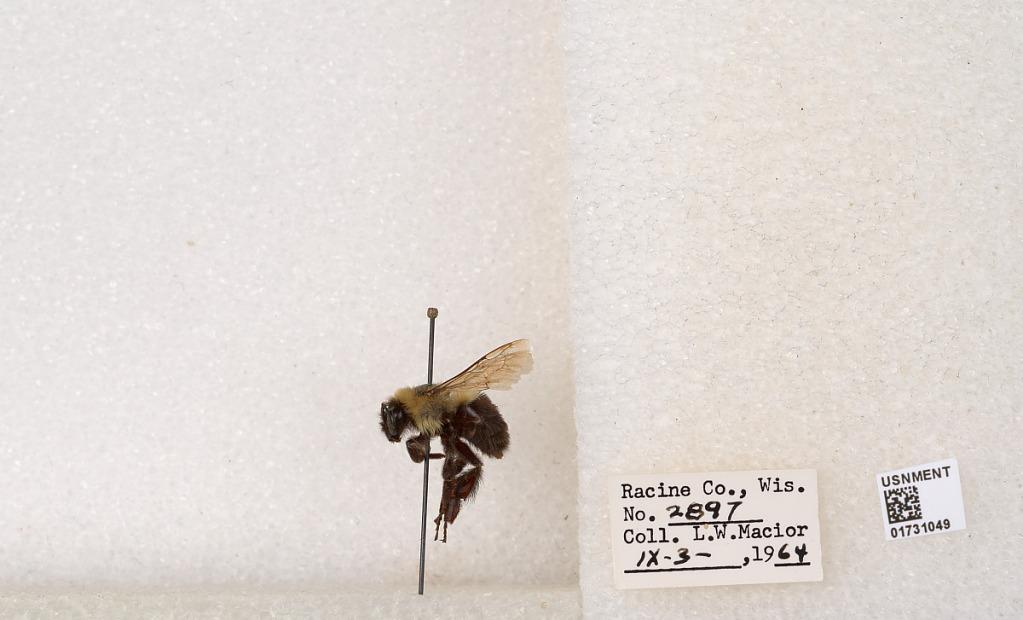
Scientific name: Bombus impatiens Cresson
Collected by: L. Macior
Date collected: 1964-9-3
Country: United States
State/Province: Wisconsin
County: Racine
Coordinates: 42.7299, -87.8123